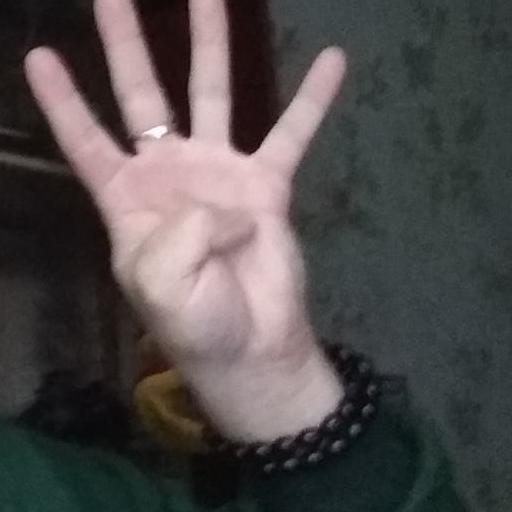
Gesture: four